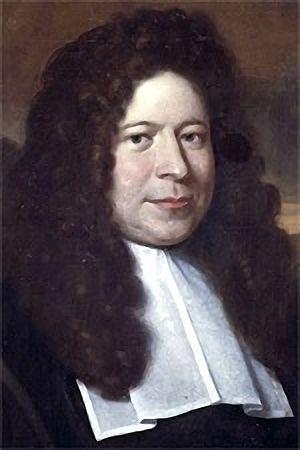
Jean Voët ou Johannes Voet, né le 3 octobre 1647 à Utrecht et mort le 11 septembre 1713 à Leyde, est un juriste néerlandais en droit civil et canon, l’un des plus grands juristes de l’Usus modernus pandectarum aux Pays-Bas et fréquemment rattaché à l'humanisme juridique.